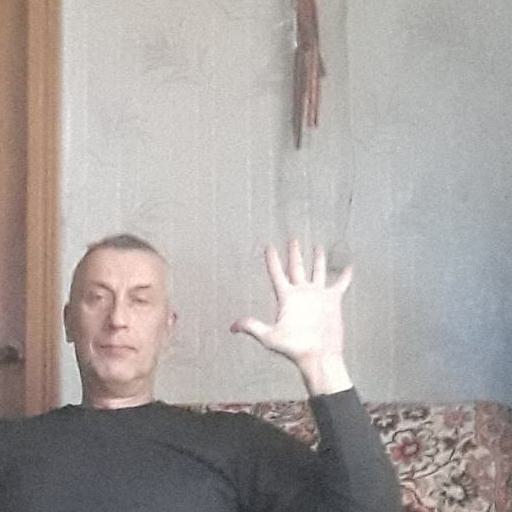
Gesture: palm